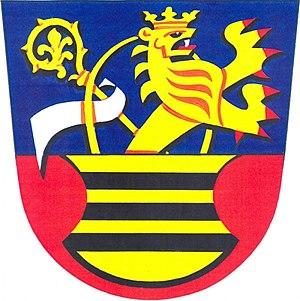
Janov est une commune du district de Svitavy, dans la région de Pardubice, en République tchèque. Sa population s'élevait à 989 habitants en 2017.